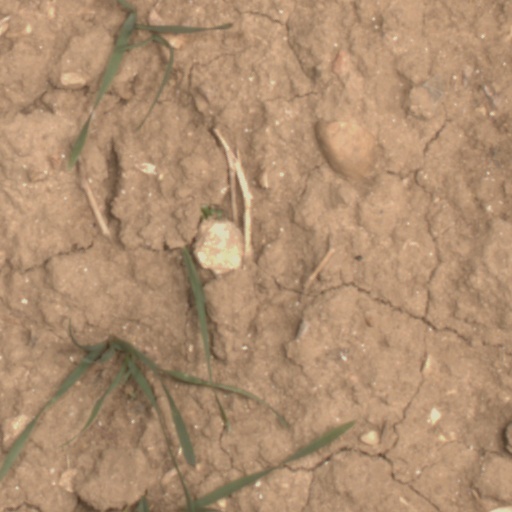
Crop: wheat